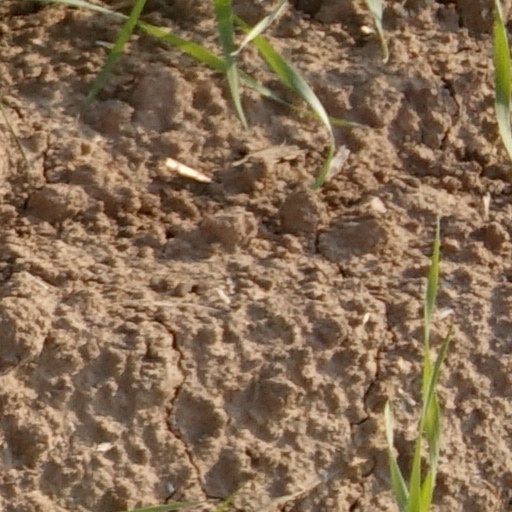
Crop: wheat